Old Serbia

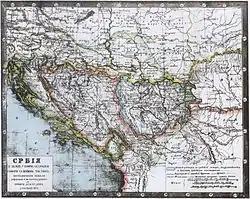
Ethnological map issued in Belgrade in 1853 under the title "Serbia and areas where Serbian is spoken". On it "Old Serbia" encompasses only the territory inside the Novi Pazar-Sofia-Nis triangle. However, most of this area (east of the Nis-Pristina line) lies outside the Serbian-speakering region.

Old Serbia is a Serbian historiographical term that is used to describe the territory that according to the dominant school of Serbian historiography in the late 19th century formed the core of the Serbian Empire in 1346–71.